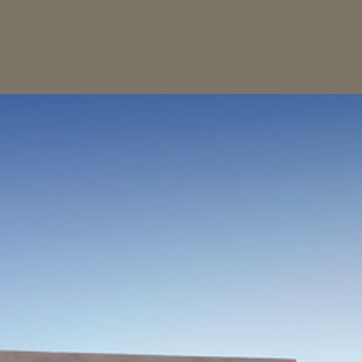
Material: sky